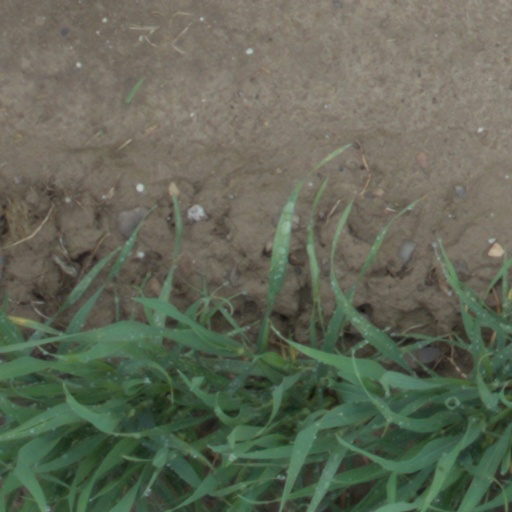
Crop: wheat